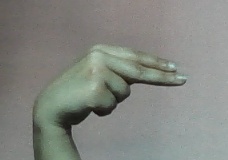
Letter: ain